Fucheng Men station

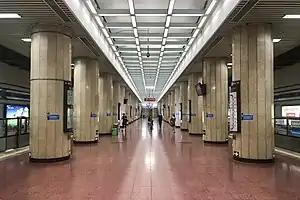
Platform

Fucheng Men Station is a station on Line 2 of the Beijing Subway.